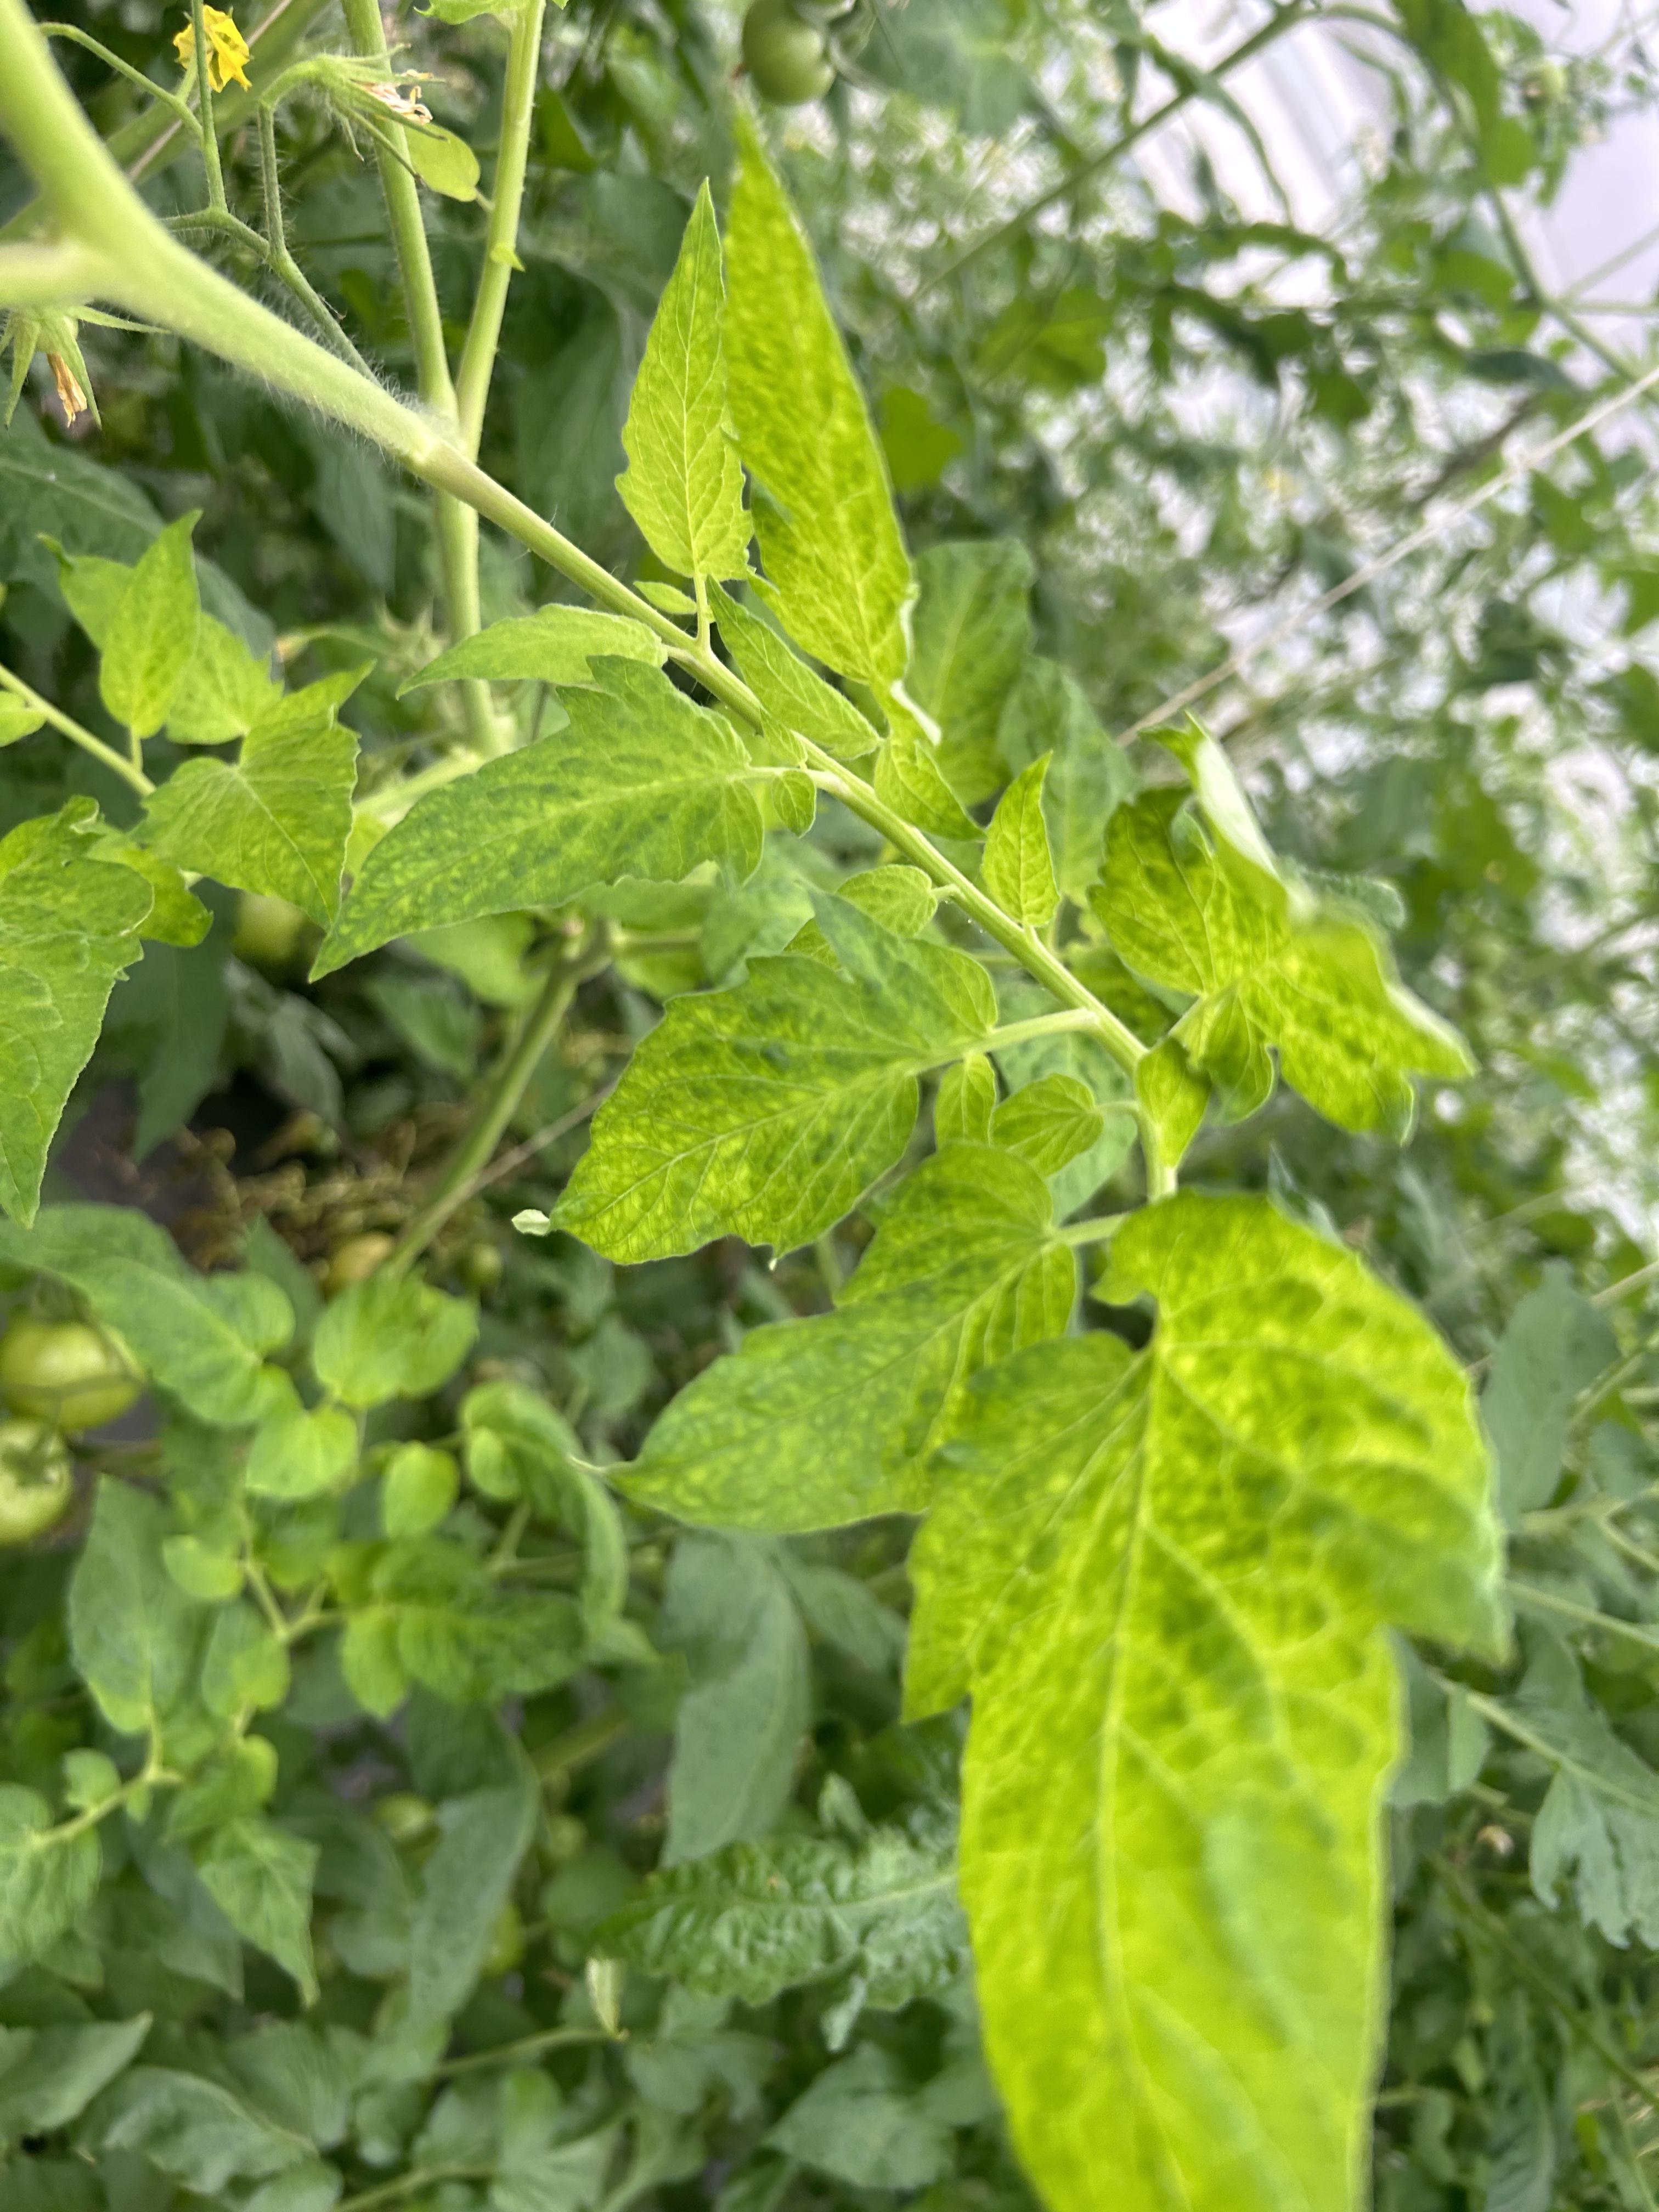
Disease: Viral